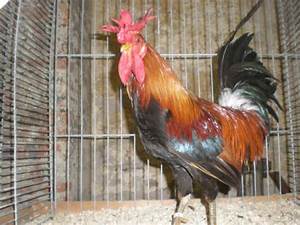
Label: gallina